Frederiksborgvej, Copenhagen

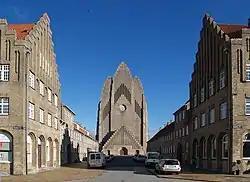
Grundtvig's Church seen from Frederiksborgvej

The most notable landmark along the street is Grundtvig's Church. It was inaugurated in 1940 and is designed by Peder Vilhelm Jensen-Klint. Bispebjerg Cemetery is located on the other side of the street. Bispebjerg Chapel has now been decommissioned and is operated as a venue for dance under the name Dansekapellet (Chapel of Dance). The domed building was designed by Holger Jacobsen.